Holy Thorn Reliquary

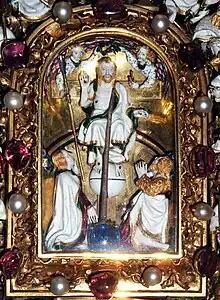
The thorn rises before Christ

The Holy Thorn Reliquary is made of gold, enamel, rock crystal, pearls, rubies and sapphires. It is just over high and weighs . There are some areas of damage (including what appears to be deliberate removal of enamel in the 19th century), and small losses and repairs; but generally the reliquary is in good condition. The central front compartment holding the relic is protected by a thin pane of rock crystal, which has kept it in perfect condition. The enamel is mostly in "ronde bosse" technique, applied to three-dimensional figures, with white as the dominant colour. At the time, white enamel using lead had been only recently developed and was very fashionable, dominating many contemporary "ronde bosse" works. There is also red, green, blue, pink, and black enamel. Pure gold is used throughout, which is rare even in royal commissions of such pieces at this period; most use cheaper silver-gilt for the structural framework.